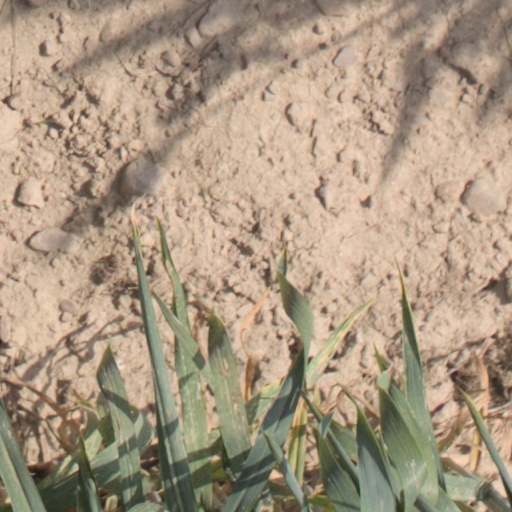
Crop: wheat